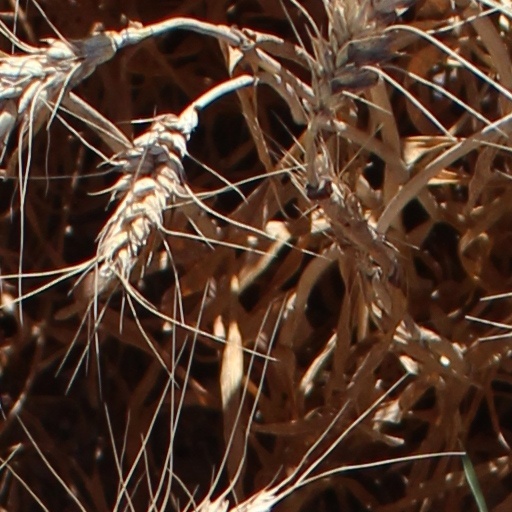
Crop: wheat